Rocky Hollow (Dreamworld)

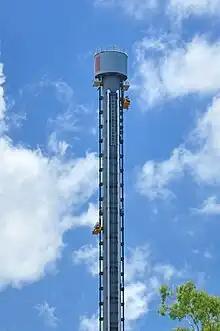
The Dreamworld Tower housing The Giant Drop

The "Dreamworld Express" is one of Dreamworld's original, opening day attractions. At opening the ride was known as the Cannon Ball Express and only featured one stop in Main Street. The stop in Rocky Hollow is the fourth and final stop before the train returns to Main Street. Other stops include Billabong Station and Australian Wildlife Experience Station. The railway has two trains. The first is a Perry with the second being a Baldwin. Due to high levels of maintenance it is very rare that both trains operate on the same day.